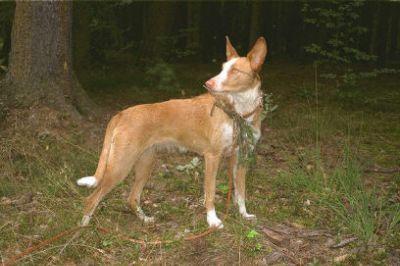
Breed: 210-n000006-Ibizan_hound